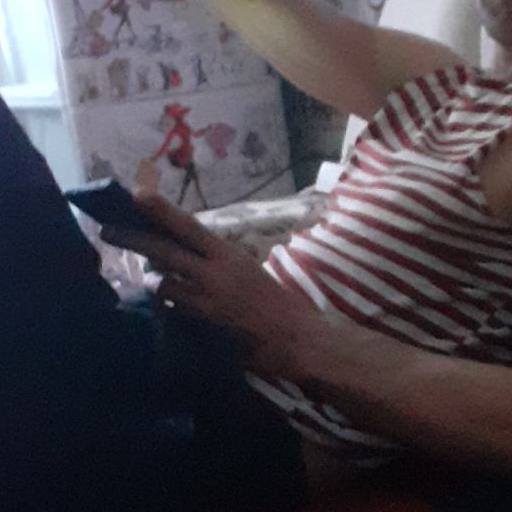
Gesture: no_gesture